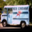
Label: truck